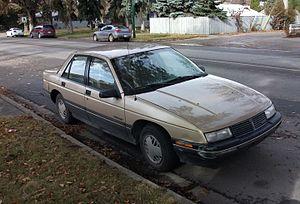
La Pontiac Tempest est une automobile produite par le constructeur Pontiac de 1961 à 1991.